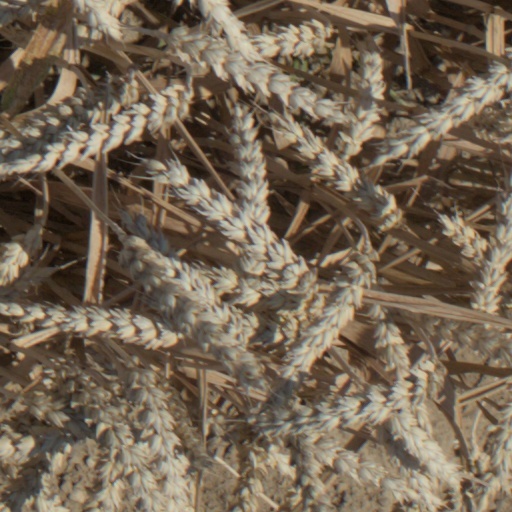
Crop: wheat